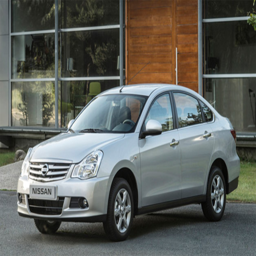
automobile model is a new offering that will be built